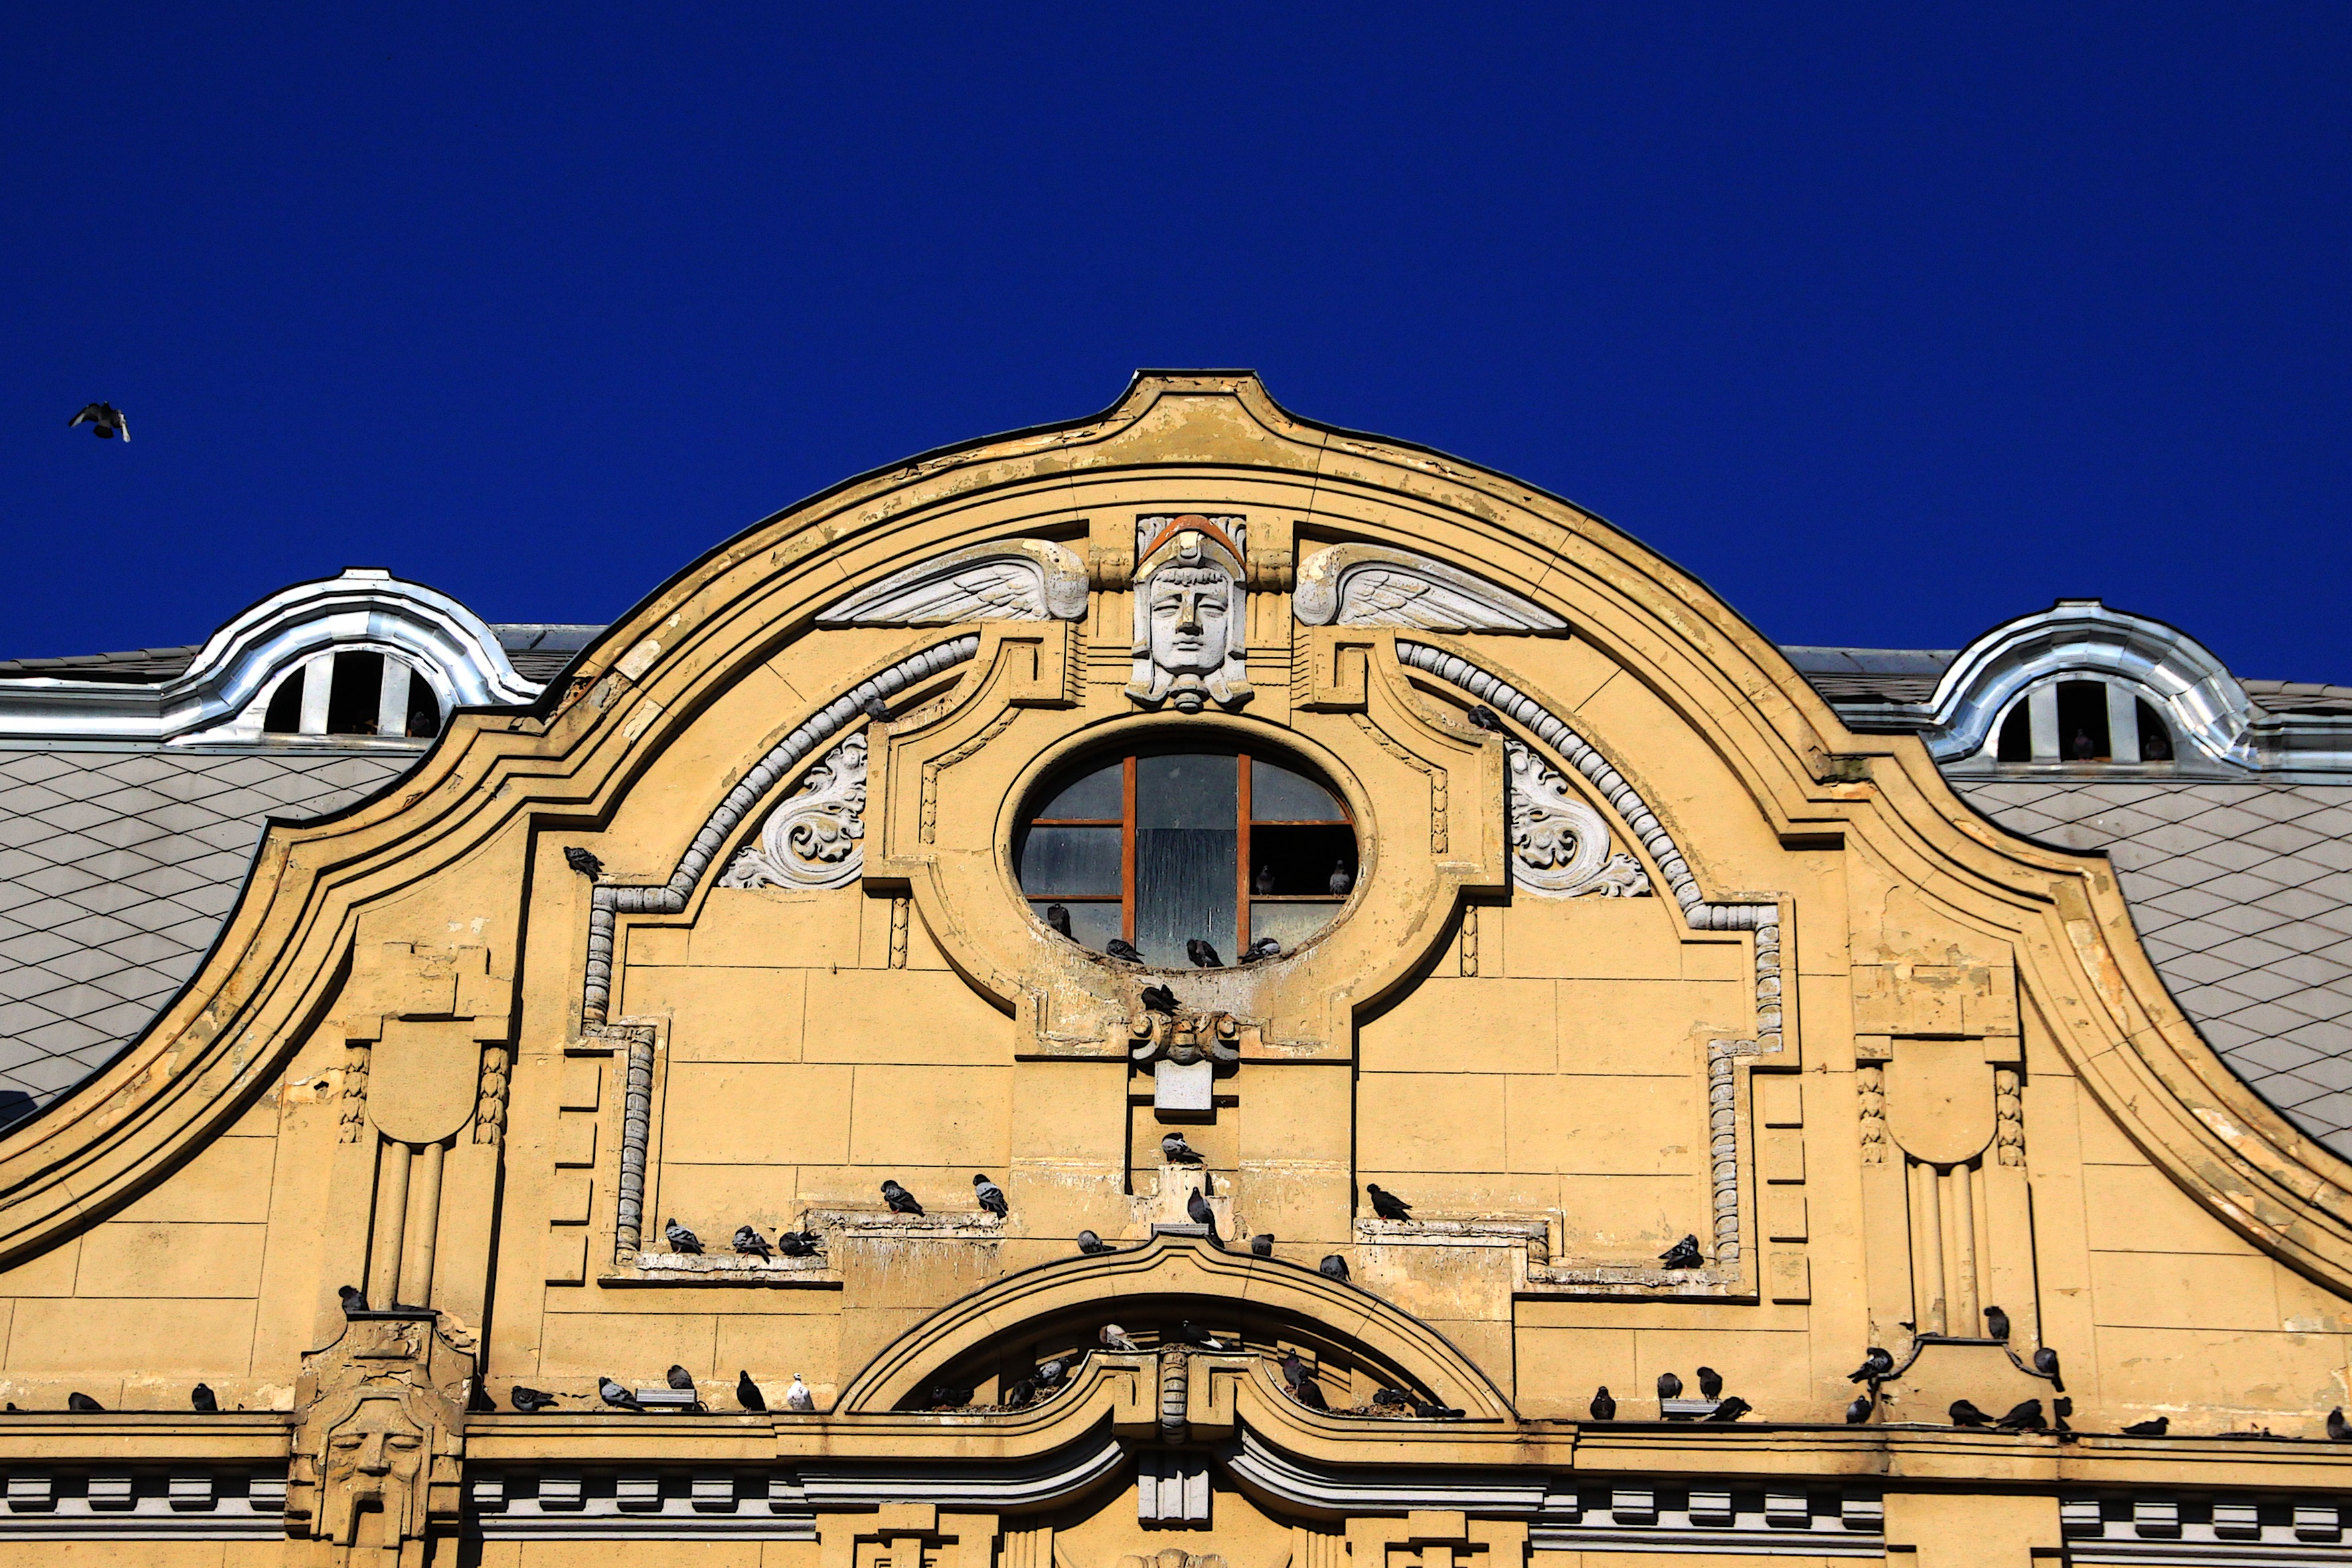
architecture, building, palace, home, arch, landmark, facade, church, cathedral, place of worship, structures, symmetry, synagogue, basilica, dome, art nouveau, ancient history